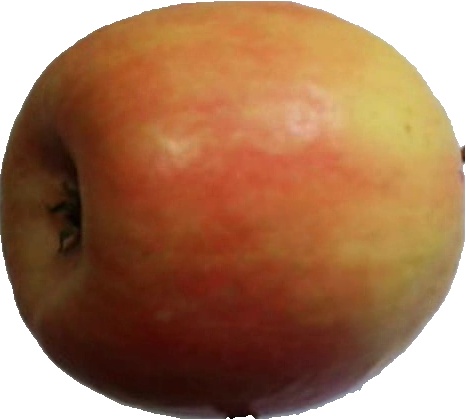
Label: apple_pink_lady_1